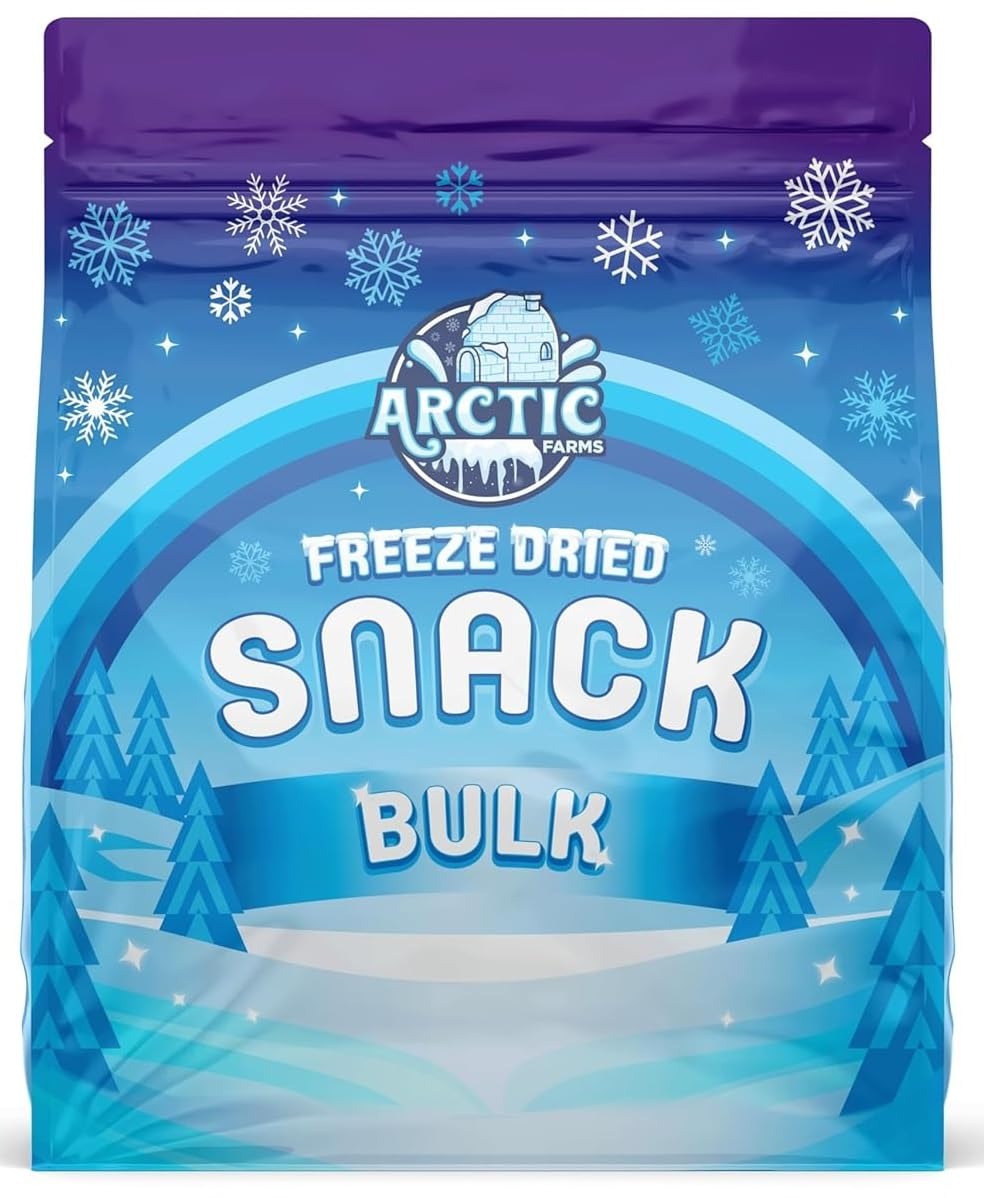
Item Name: Arctic Farms Freeze Dried Astronut Ice Cream Sandwich Bites Bulk - Does Not Melt (Vanilla) (1lb)
Bullet Point 1: Arctic Farms - Freeze Dried Astronut Ice Cream Sandwich Bites Bulk.
Bullet Point 2: Flavor: Vanilla.
Bullet Point 3: Packaging: Ice Cream comes in bulk resealable bag.
Bullet Point 4: Net Weight is 1lb (16oz).
Bullet Point 5: Satisfaction guaranteed!
Value: 16.0
Unit: Ounce

Price: 84.95